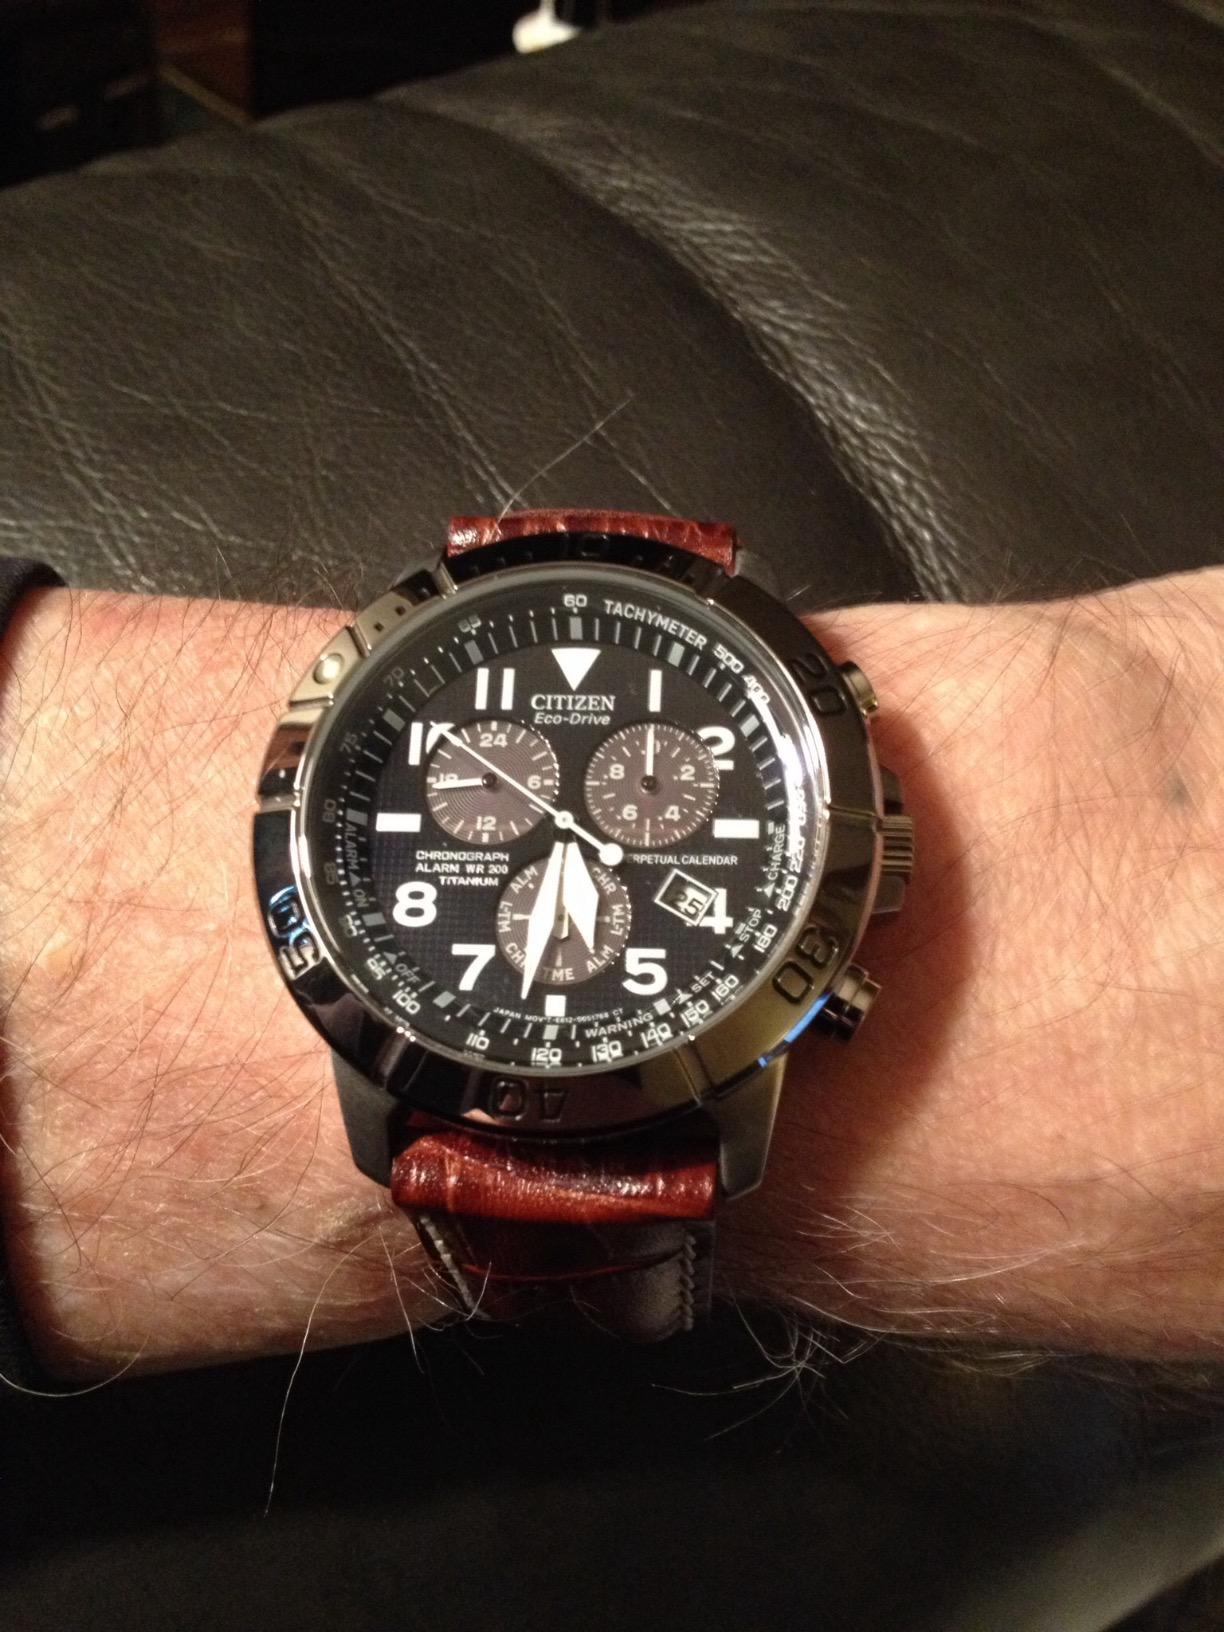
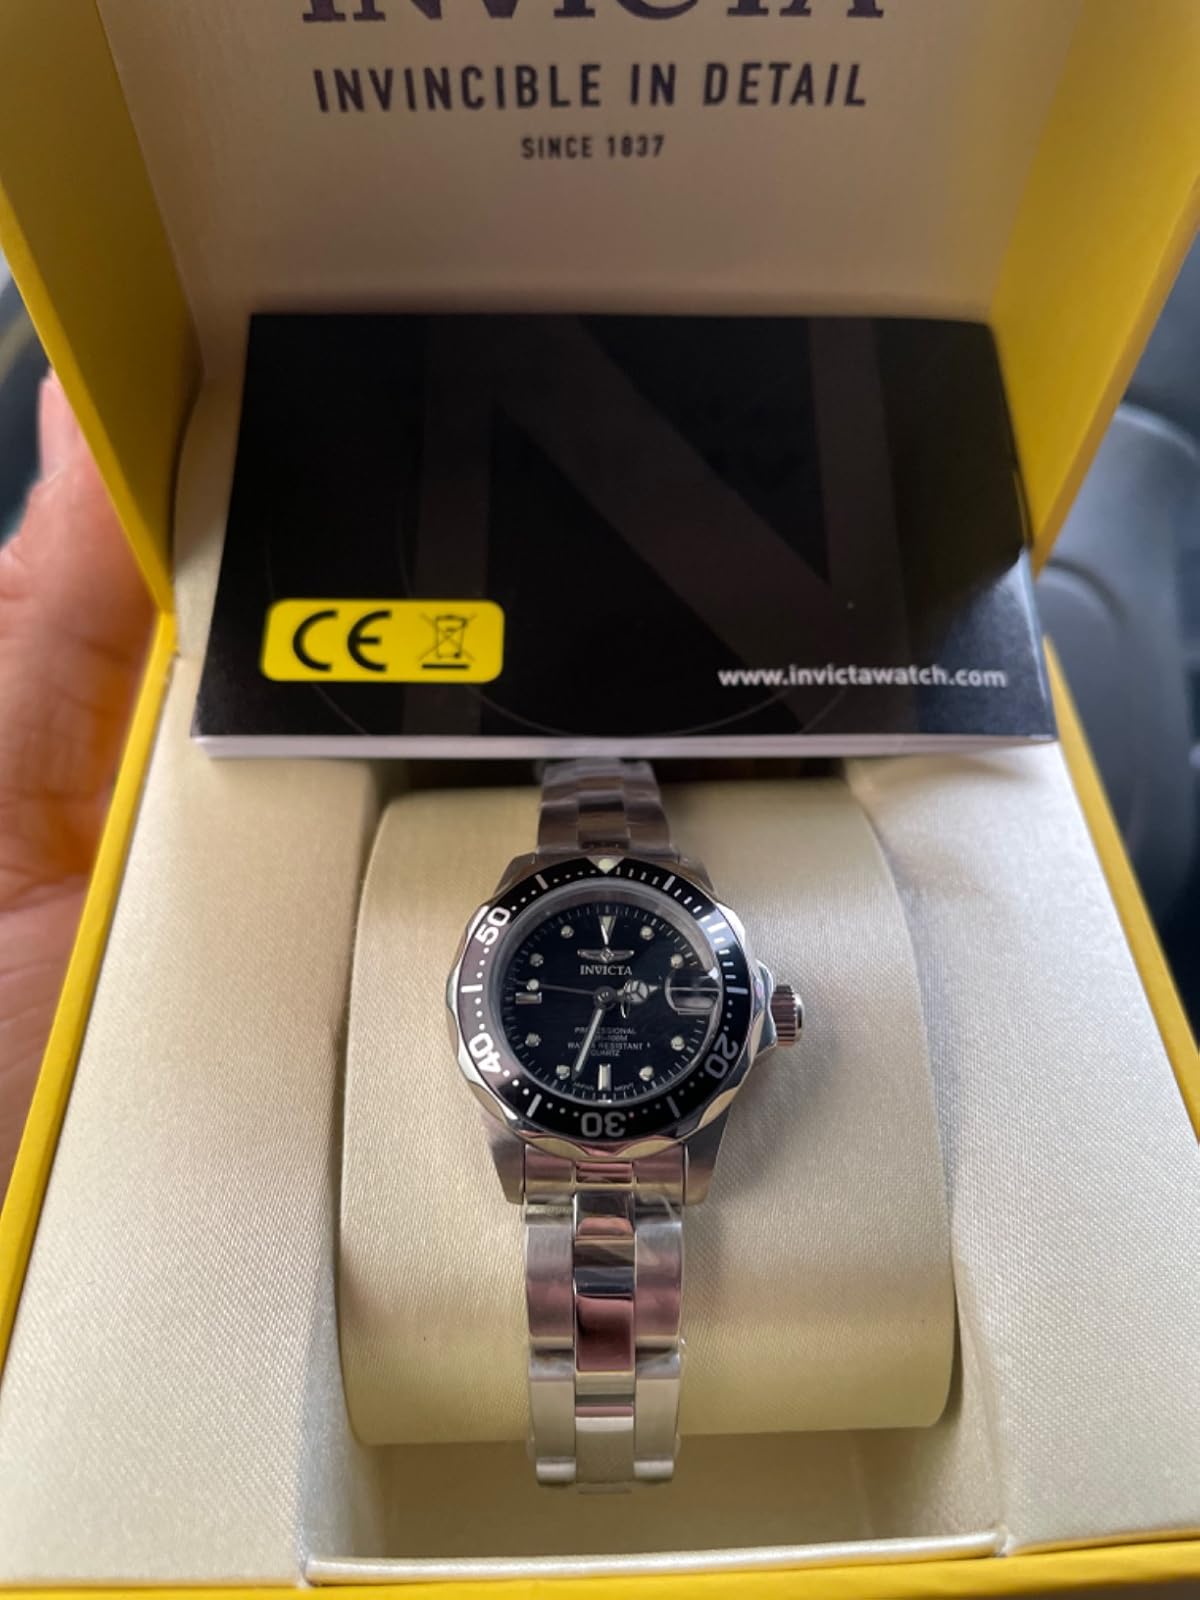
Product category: accessories_watch
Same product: no